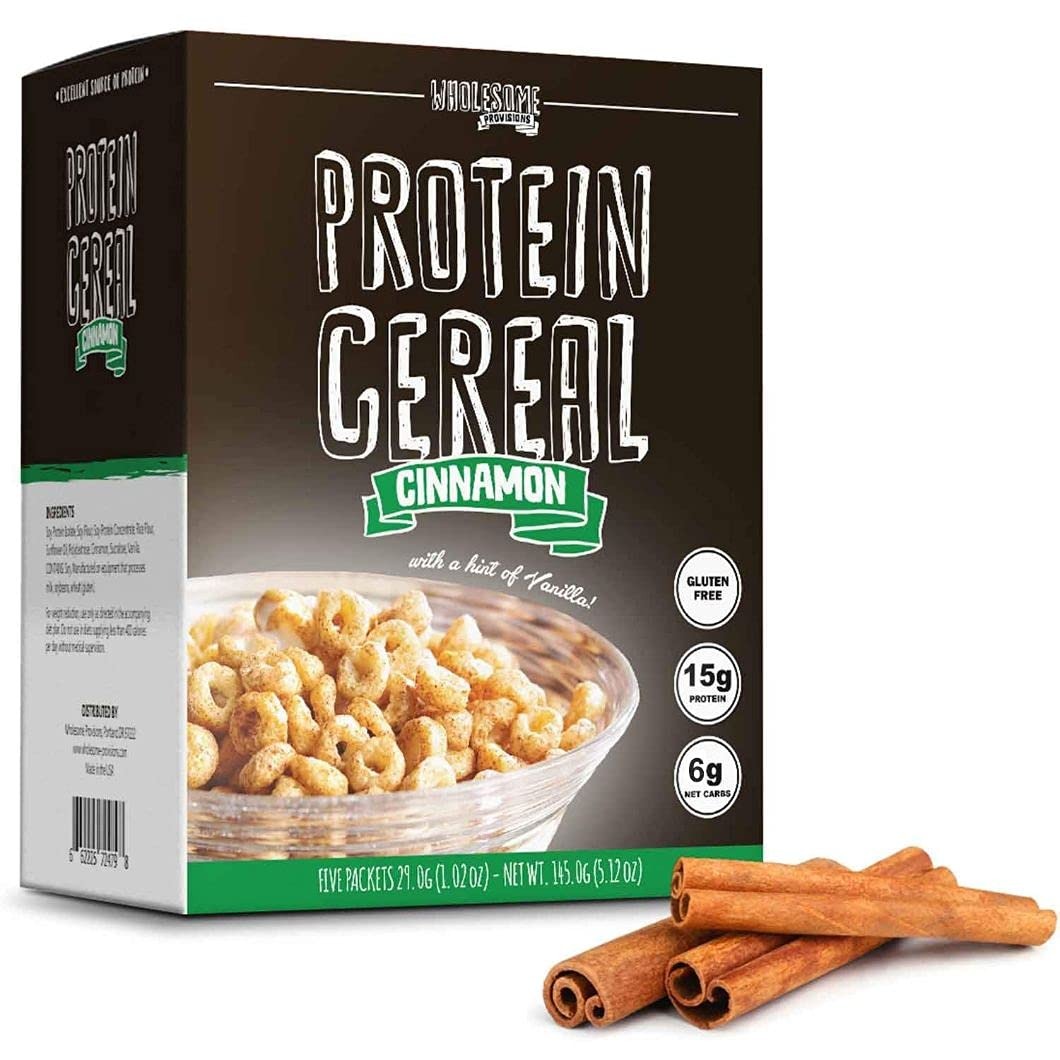
Item Name: Protein Cereal, Low Carb Cereal, High Protein Cereal, 15g Protein, 6g Net Carbs, High Performance Cereal, 5 Individual Macro-Controlled Packages (Cinnamon)
Bullet Point 1: Each box (150g) contains 5 individually portioned packages (30g). Perfect for easy storage, on-the-go, and macro-controlled diets.
Bullet Point 2: High performance cereal. HIGH PROTEIN: 15g Protein - LOW CARB: 6g Net Carbs - HIGH FIBER: 2g Fiber - Only 114 Calories per serving.
Bullet Point 3: Gluten FREE, Aspartame FREE, Cholesterol FREE, Saturated Fat FREE, and Trans Fat FREE.
Bullet Point 4: Best paired with UNSWEETENED ALMOND MILK, or other milk substitutes. Also great dry and as a yogurt topper.
Bullet Point 5: Ideal for high performance athletes, active lifestyle, exercise enthusiasts, and dieters. Both adults and kids will love the taste and crunch!
Product Description: Best paired with UNSWEETENED ALMOND MILK! Wholesome Protein Cereal provides a high protein, low carb, low-fat breakfast treat with 15 grams of heart-healthy soy protein and only 4 grams of net carbs. Each serving is only 114 calories and aspartame free.
Value: 5.12
Unit: Ounce

Price: 16.49